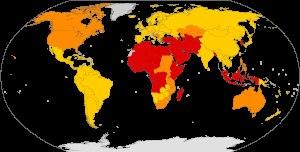
La circoncision, en latin : circumcisio, « fait de couper autour, découpe », désigne, dans sa forme la plus répandue, l’ablation totale ou partielle du prépuce, en supprimant ainsi ses fonctions et laissant le gland du pénis en permanence à découvert. Selon l’Organisation mondiale de la santé, en 2009, 661 millions d’hommes de plus de 15 ans seraient circoncis, soit environ 30 % de la population masculine mondiale.